Martin Jakubko

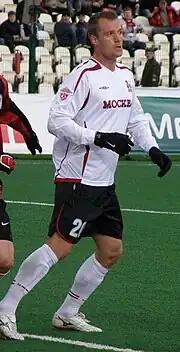
Jakubko with FC Moscow in 2009

Martin Jakubko (born 26 February 1980) is a Slovak former professional footballer who played as a forward. He played for the Slovakia national team 41 times and scored 9 goals.